Afula mall bombing

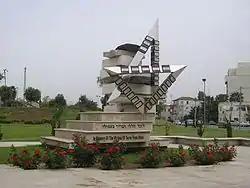
Memorial for the Israelis killed in Afula

On Monday, May 19, 2003, at 17:14 pm, a Palestinian suicide bomber approached the entrance to the Shaarei HaAmakim mall in the city of Afula in northern Israel. The suicide bomber detonated the explosives hidden underneath her clothes when she approached the security the guards at the entrance for the security inspection. Three people were killed in the attack (two security guards and a shopper) and 70 people were injured.